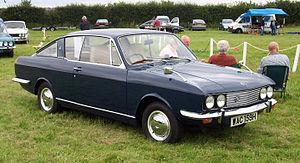
La Sunbeam Alpine est un coupé décapotable biplace produit par le constructeur automobile anglais Sunbeam sous l'égide du groupe Rootes de 1953 à 1955, puis de 1959 à 1968. Le modèle original lancé en 1953 a été la première voiture à porter la marque Sunbeam après le rachat par le groupe Rootes des marques Sunbeam-Talbot et Sunbeam.